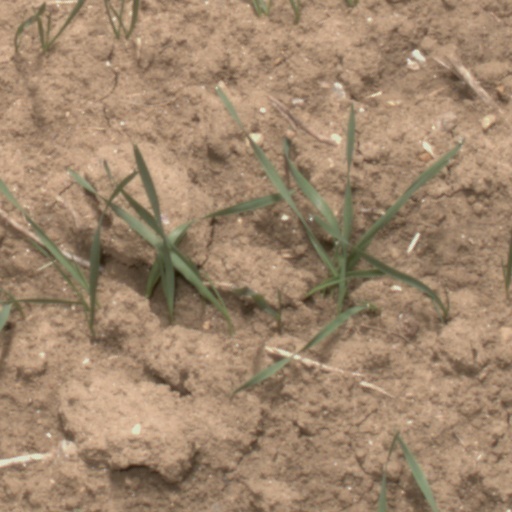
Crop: wheat